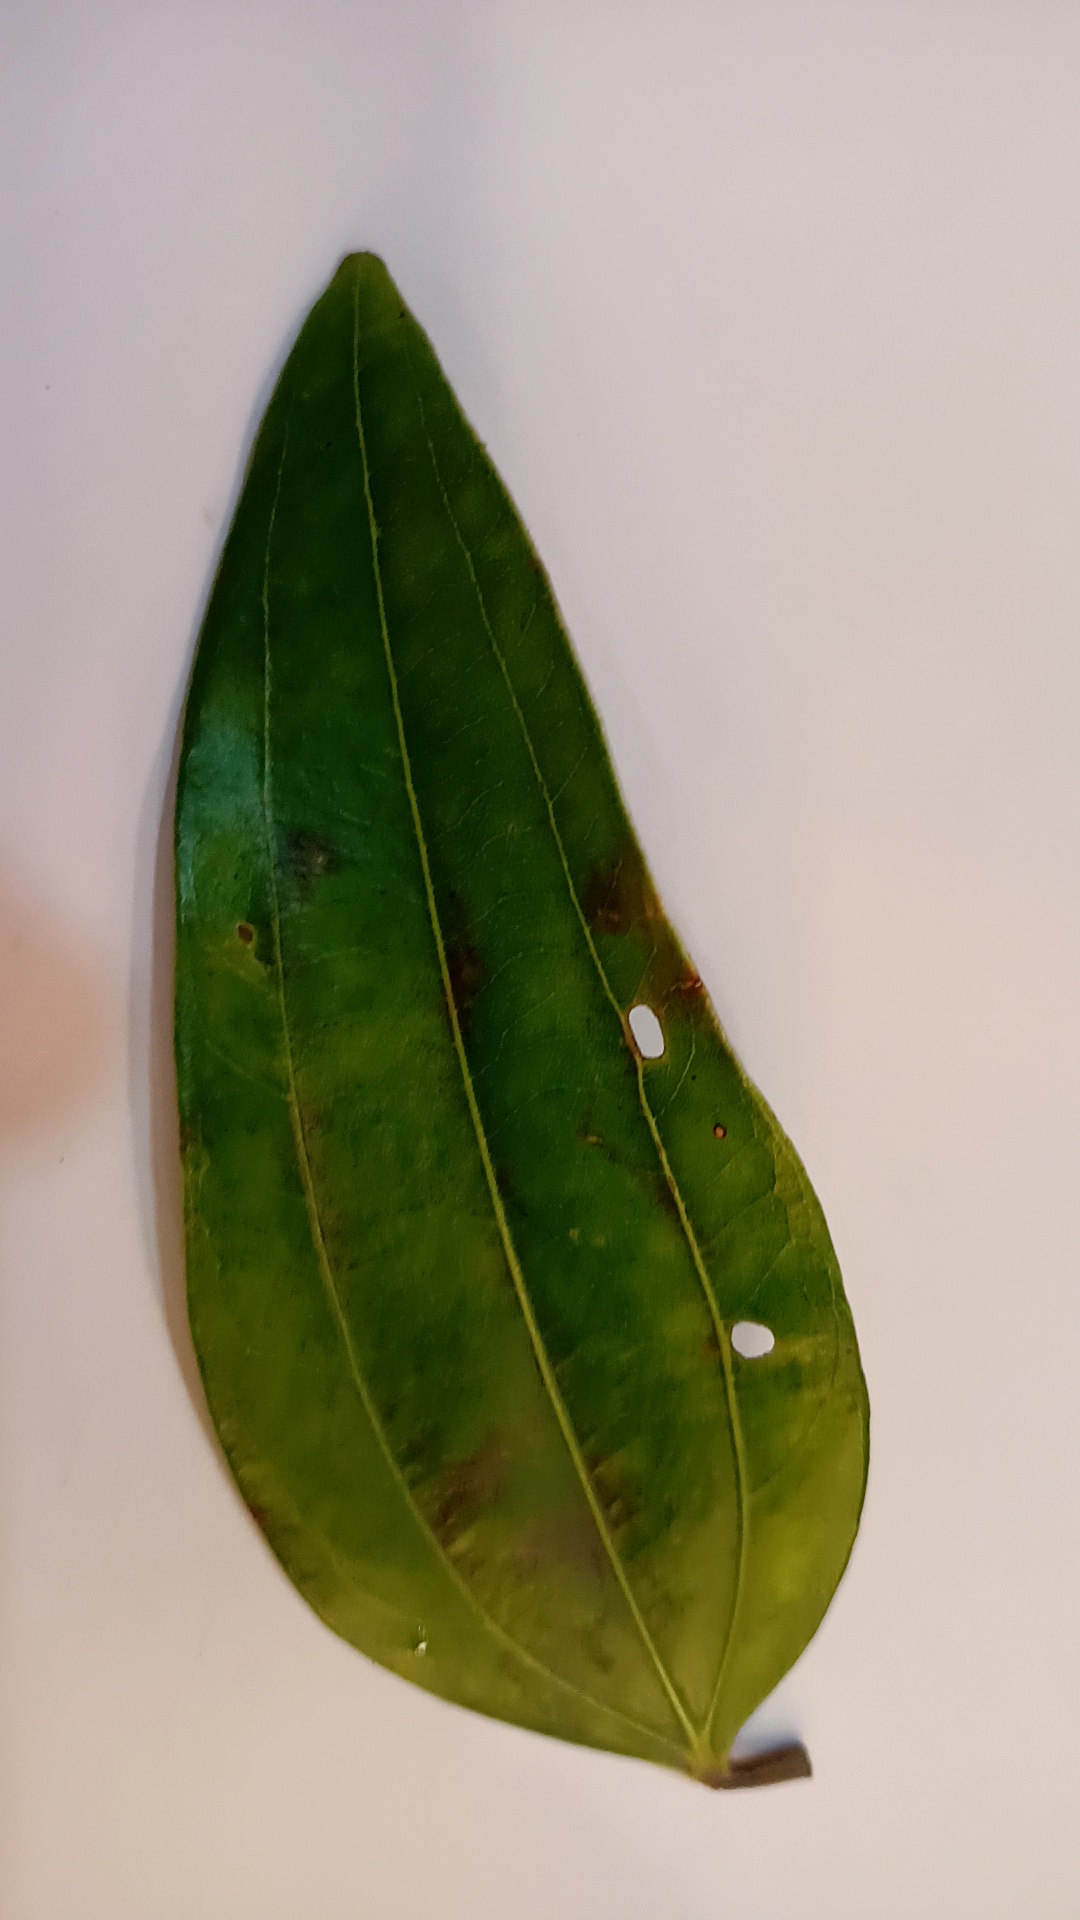
Label: Disease